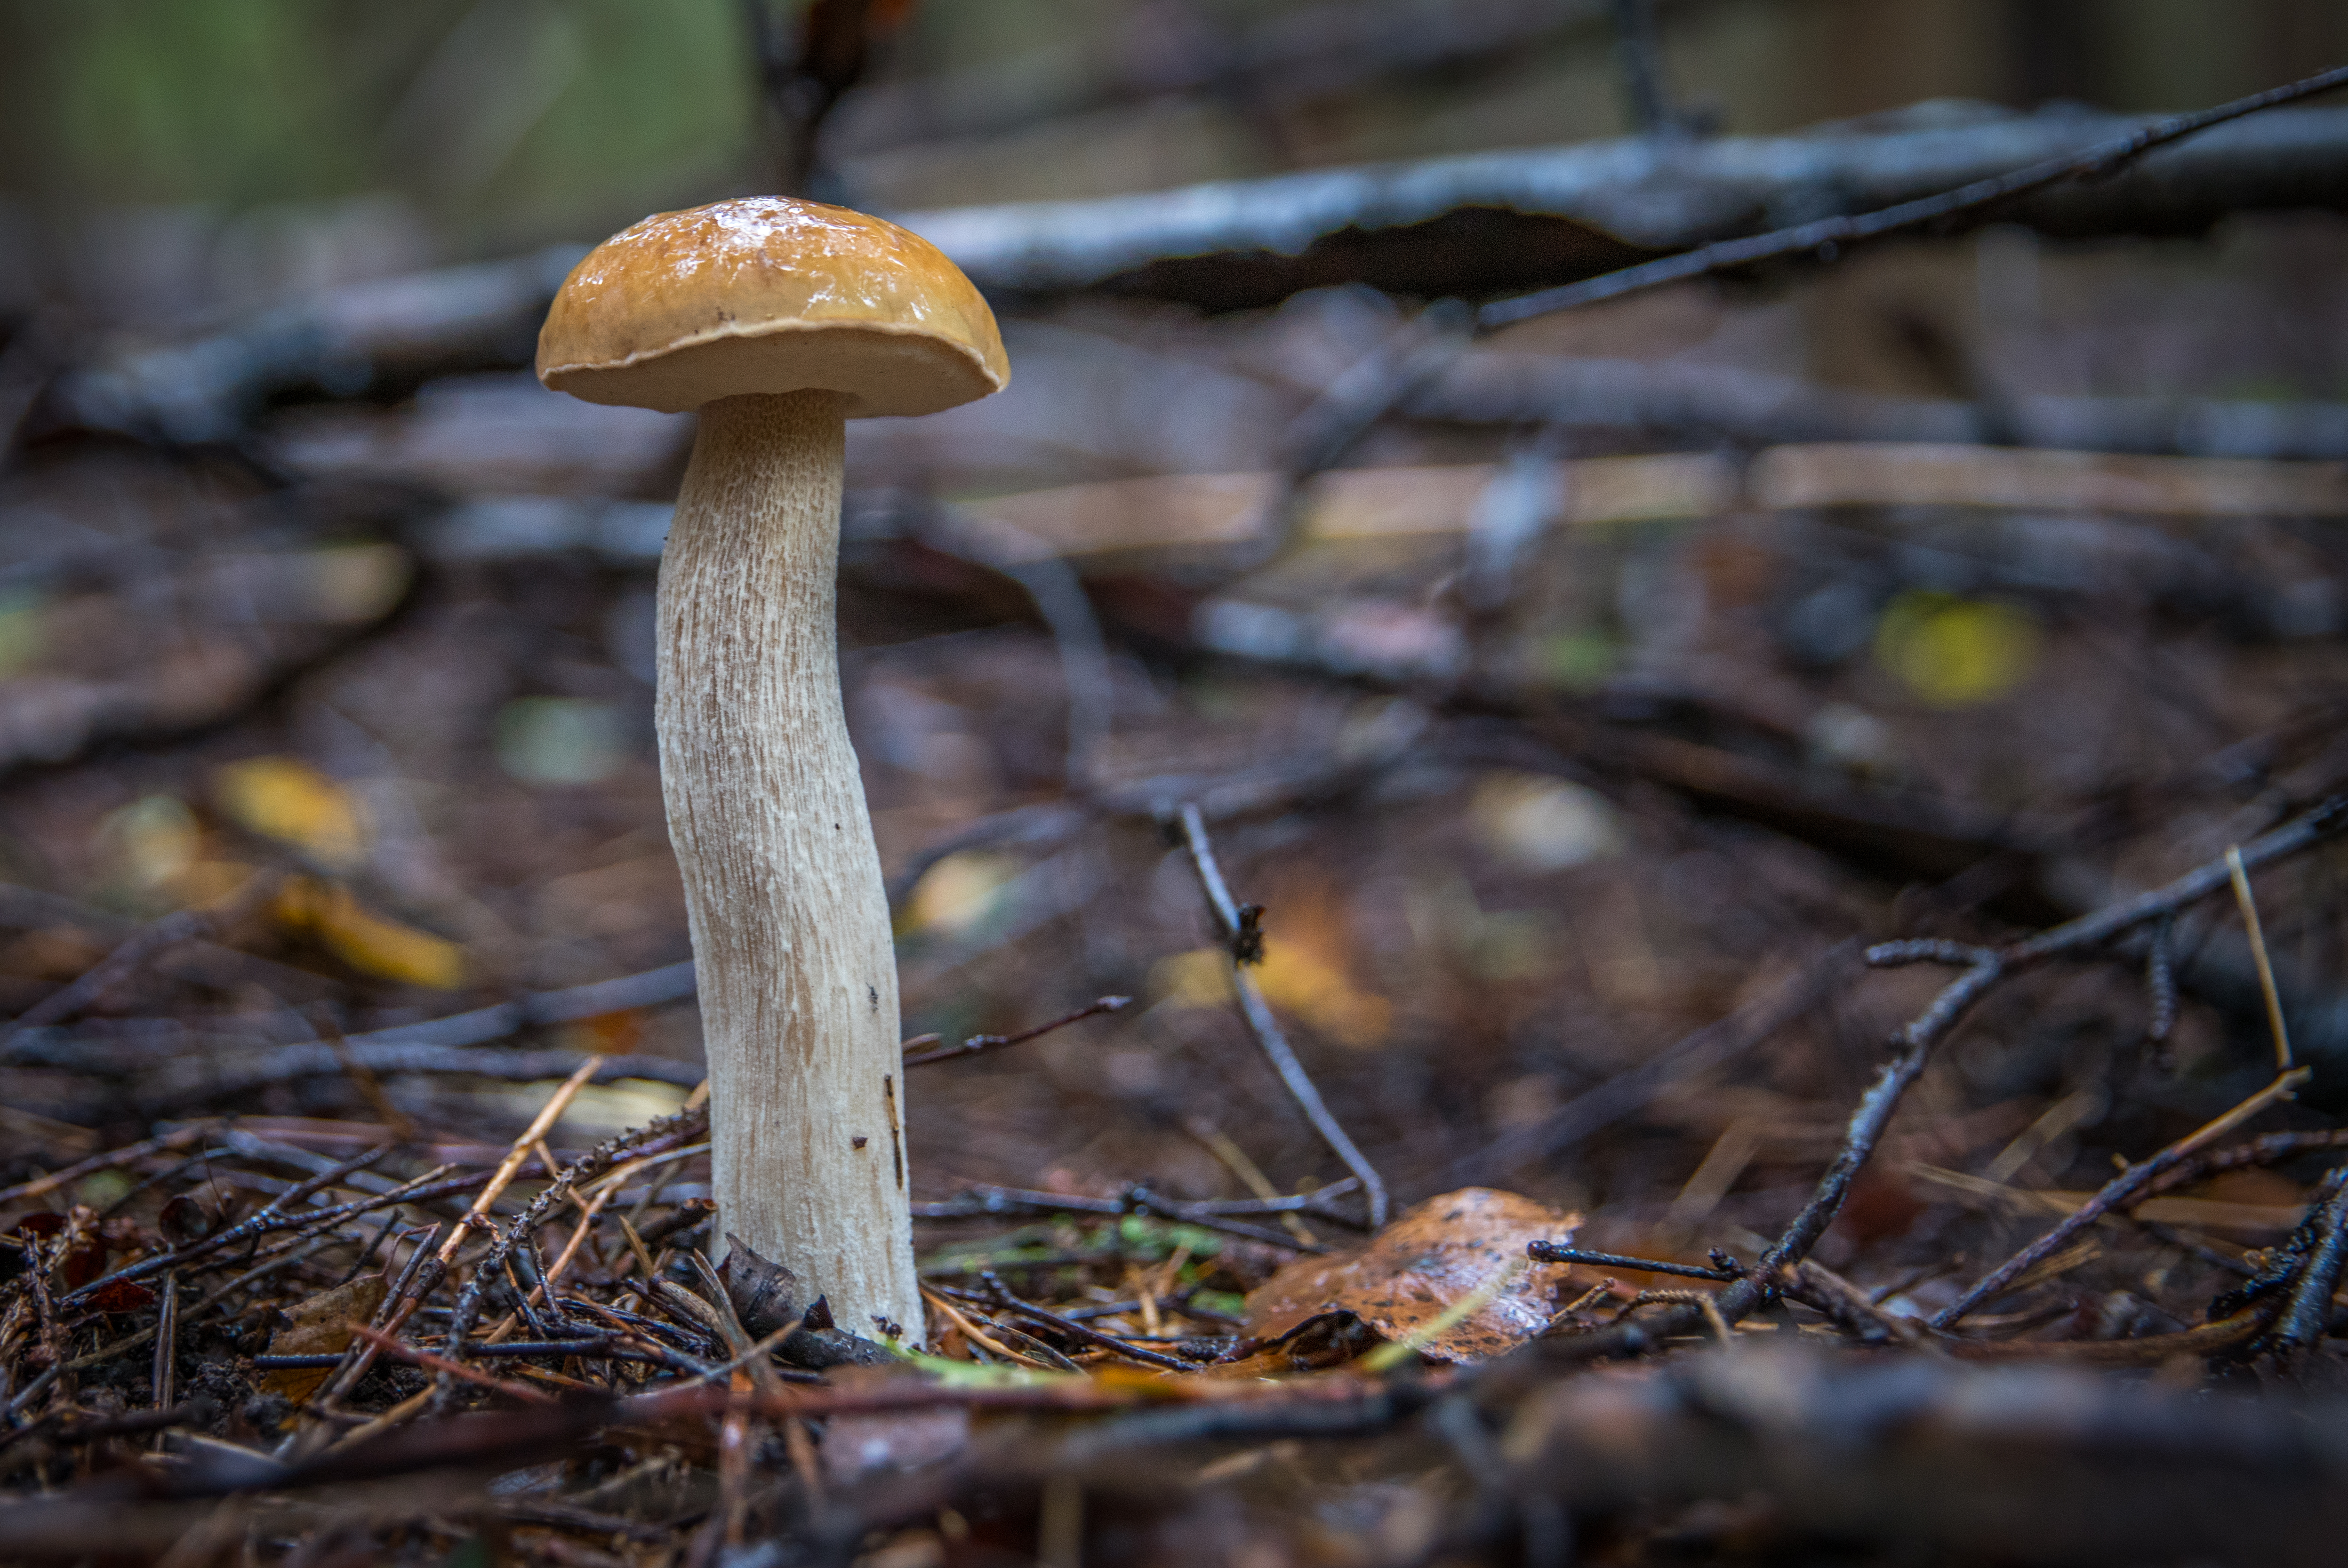
mushroom, forest, fungus, penny bun, edible mushroom, bolete, medicinal mushroom, trunk, woodland